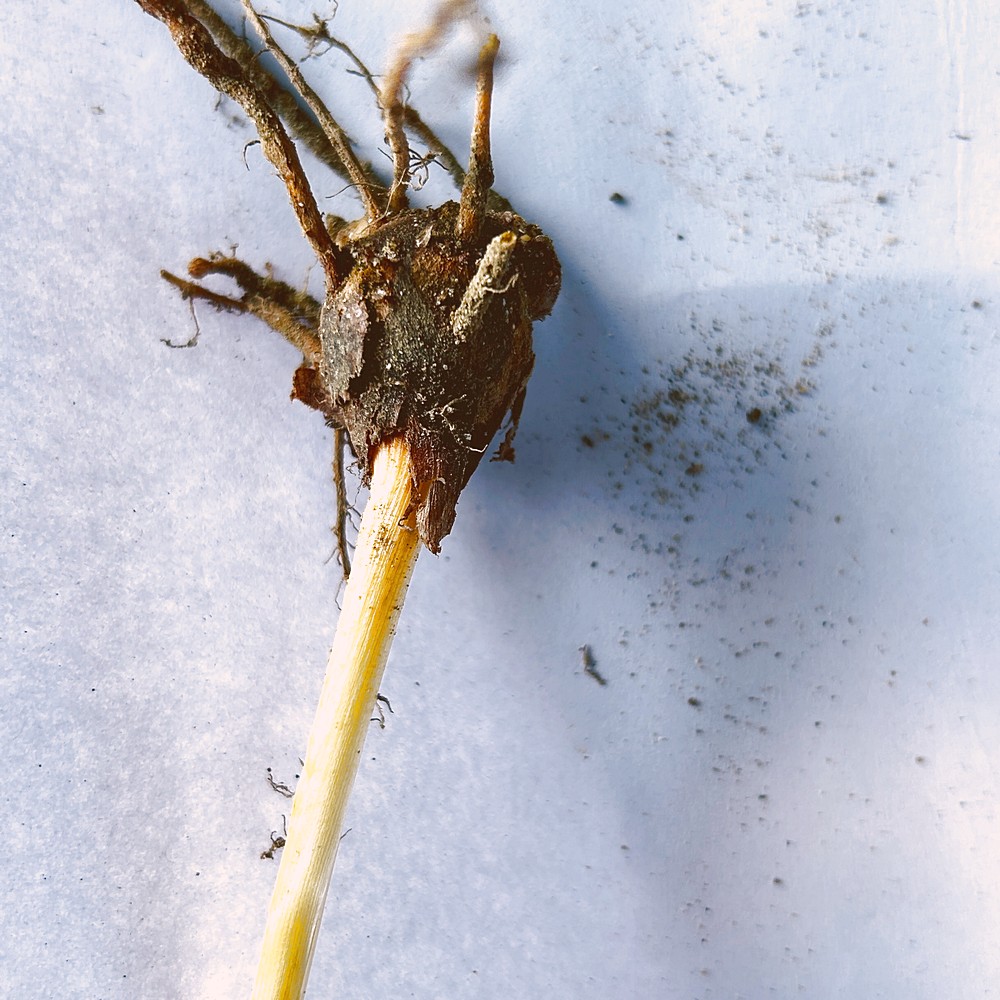
Label: Rhizome Disease Root